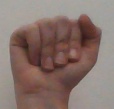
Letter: saad